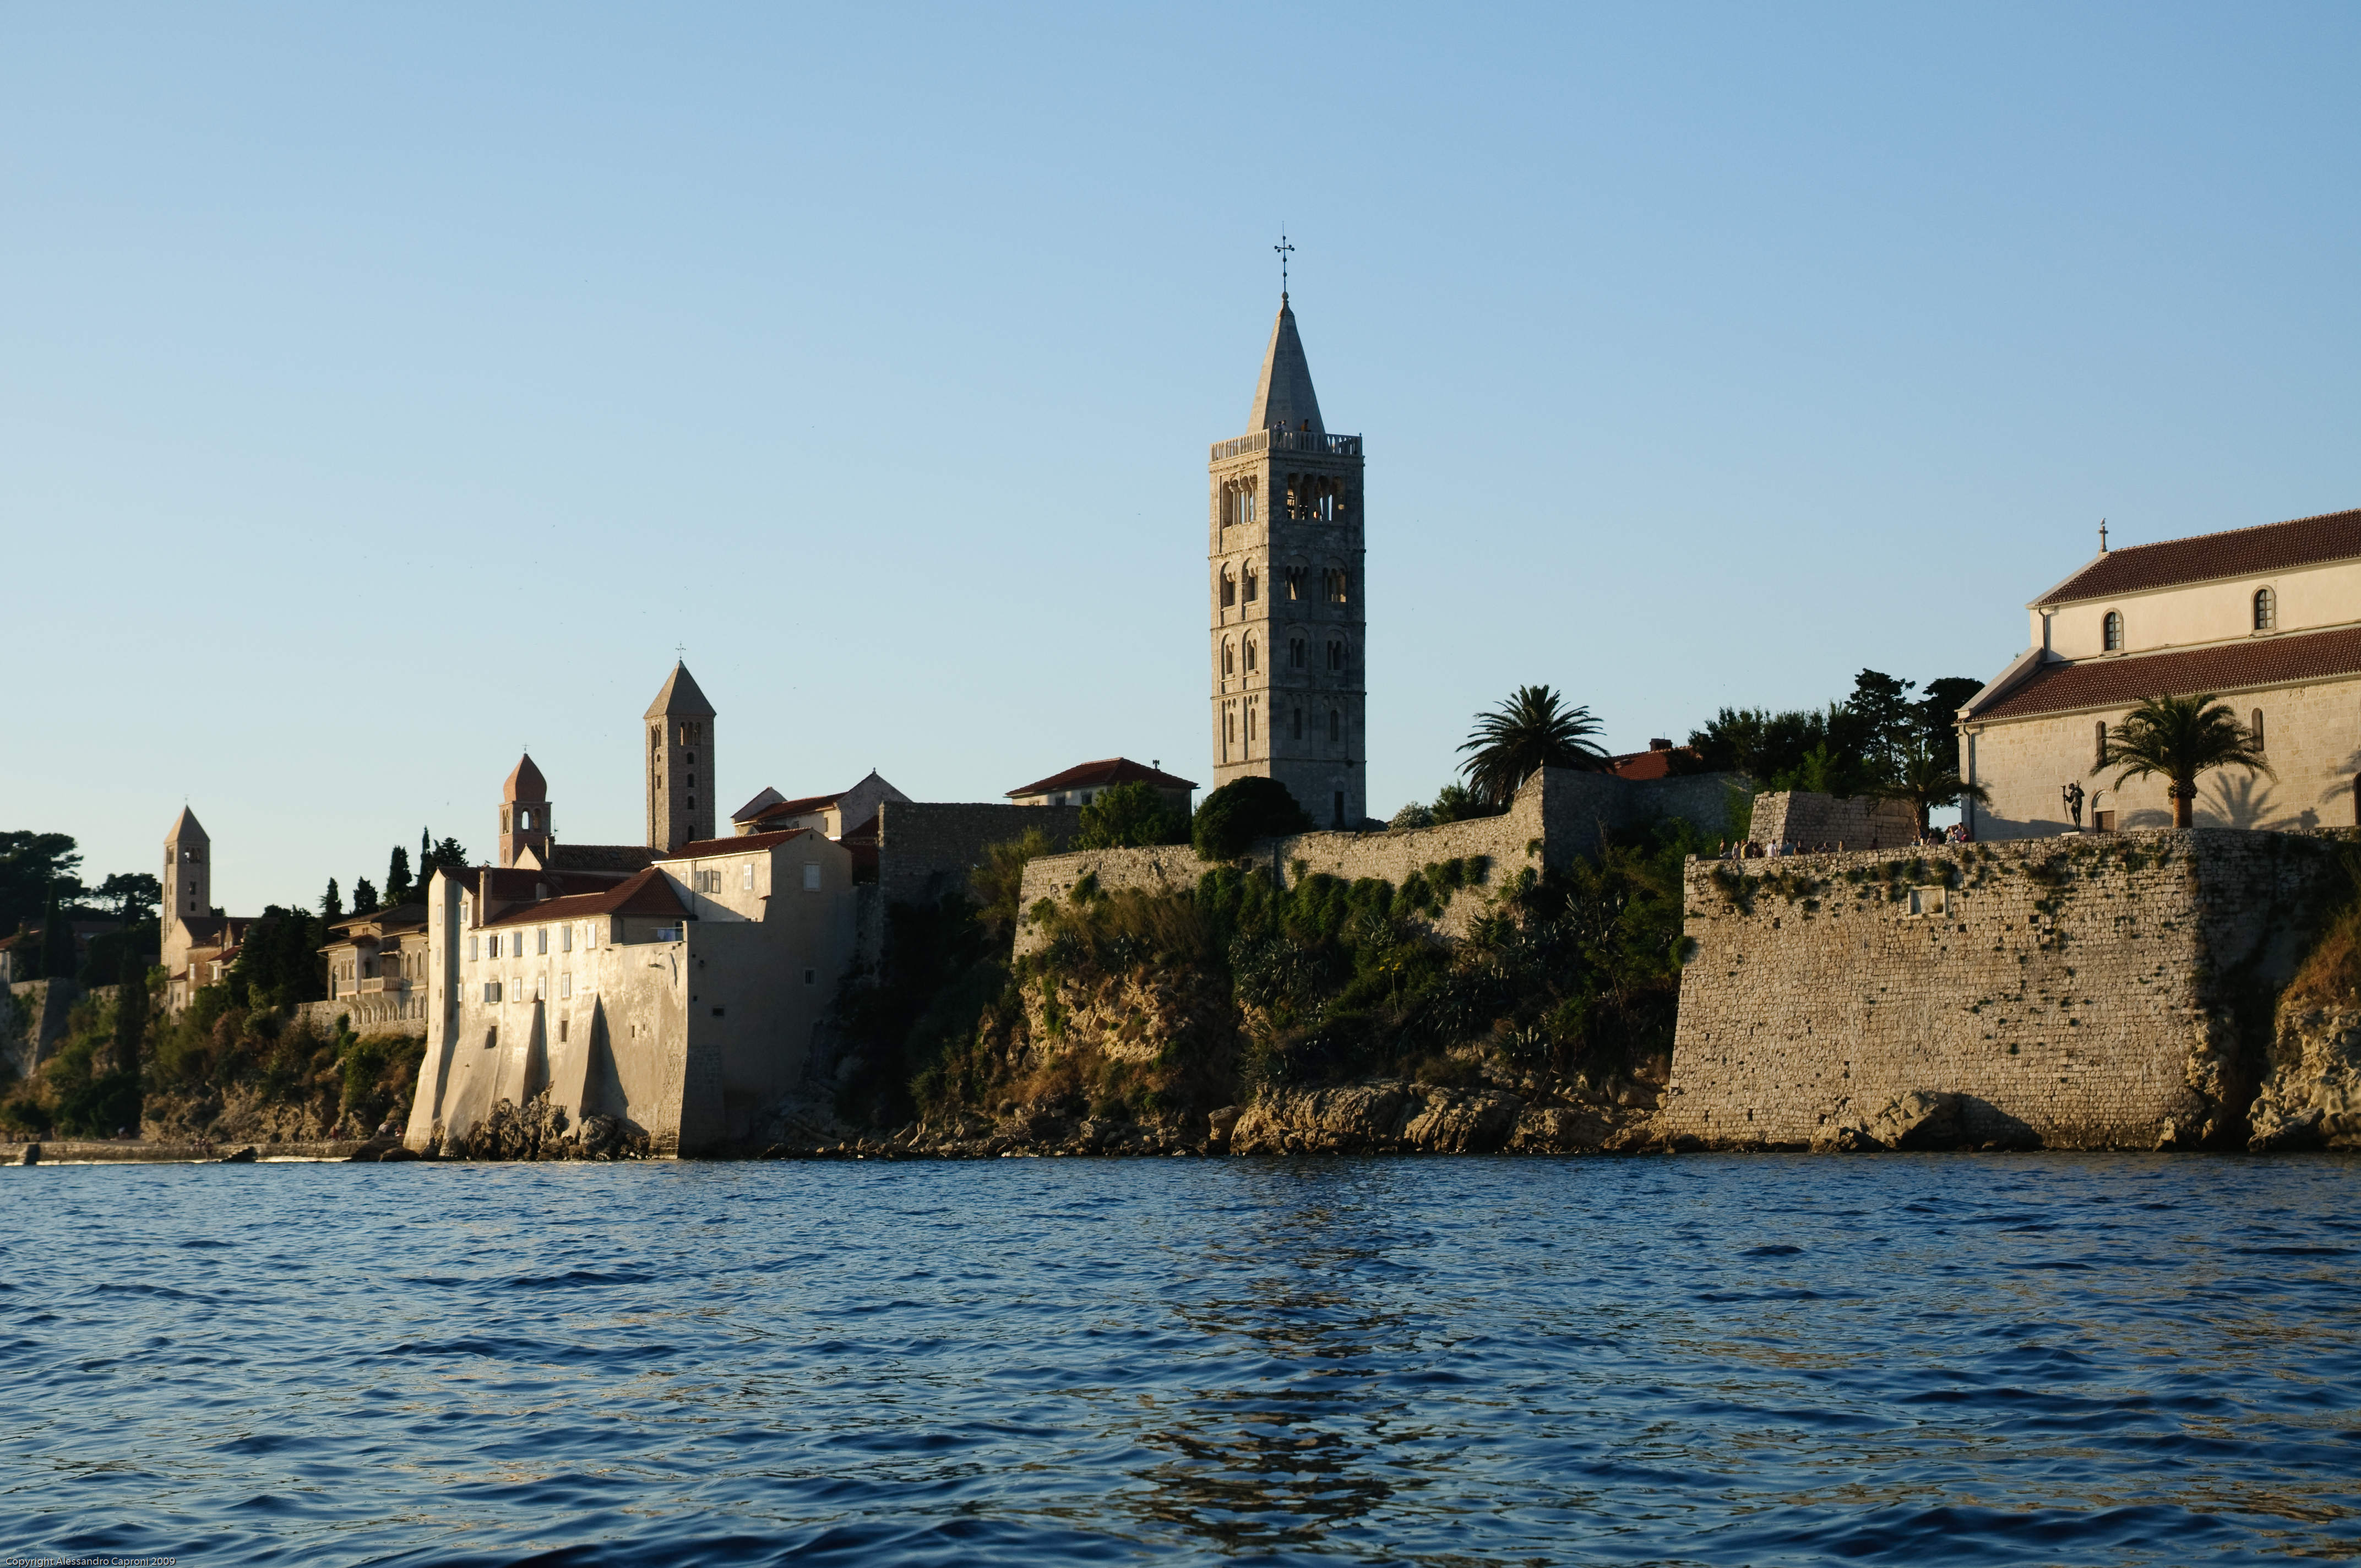
sea, coast, town, building, chateau, river, vehicle, tower, castle, landmark, nikon, fortification, tourism, waterway, place of worship, croatia, hvratska, rab, d300